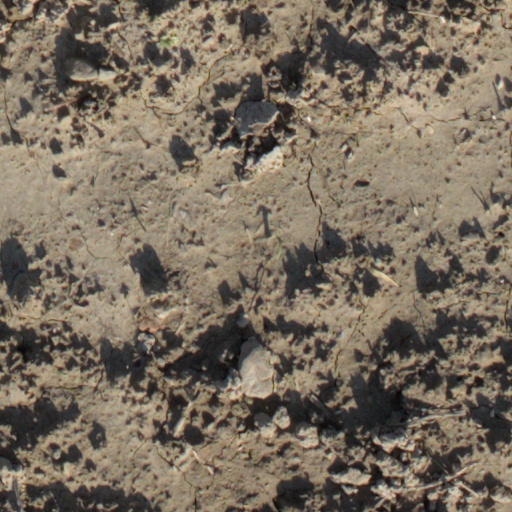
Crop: wheat